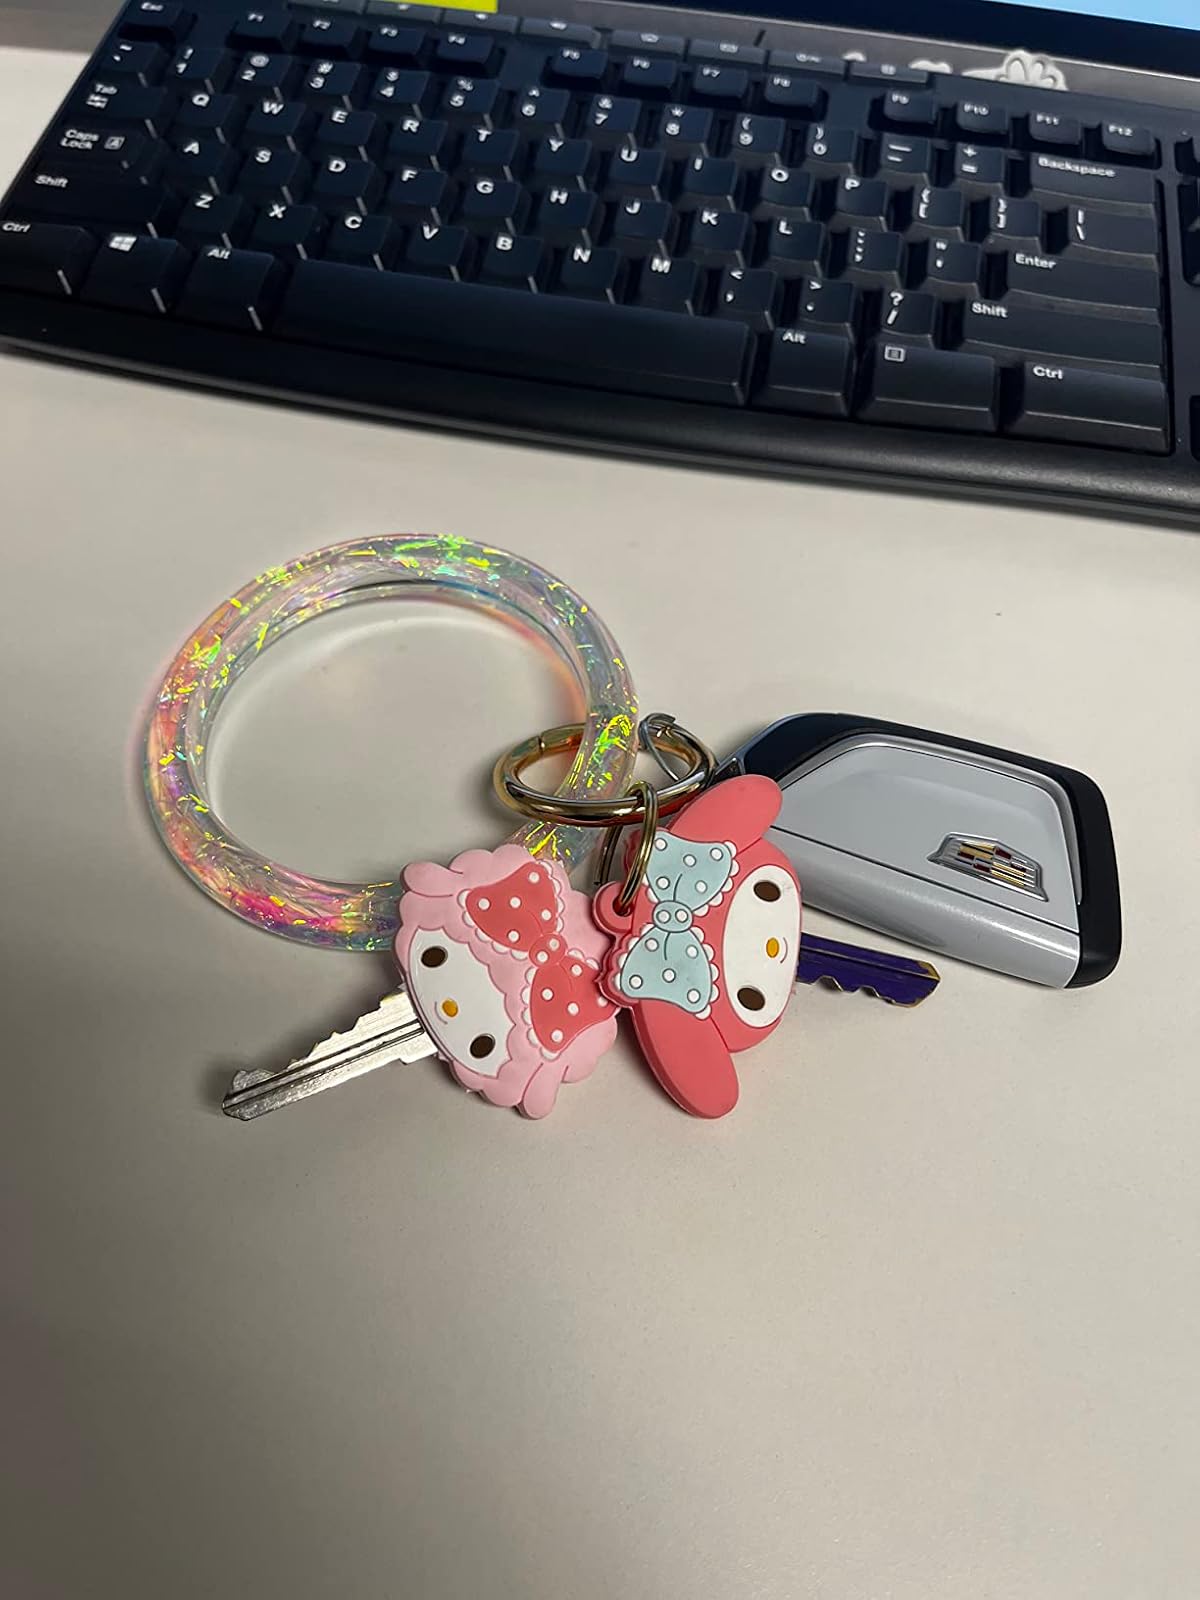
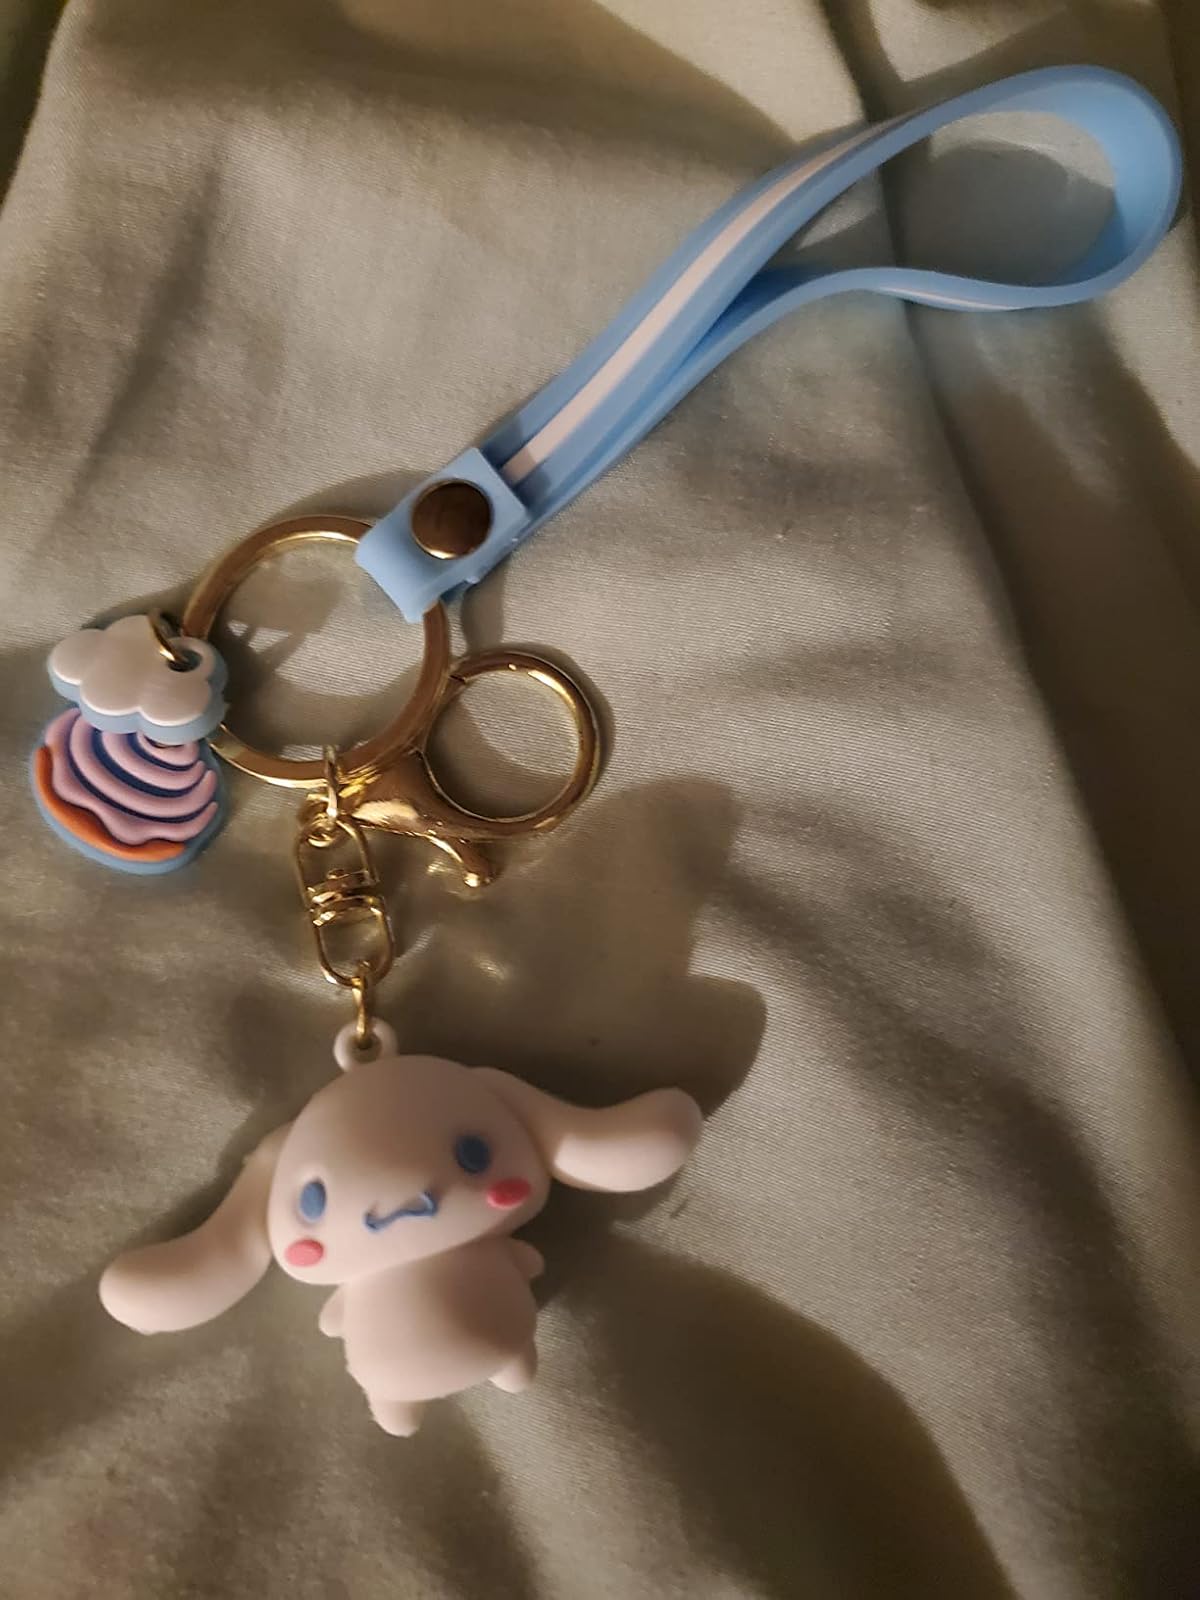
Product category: accessories_keychain
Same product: no